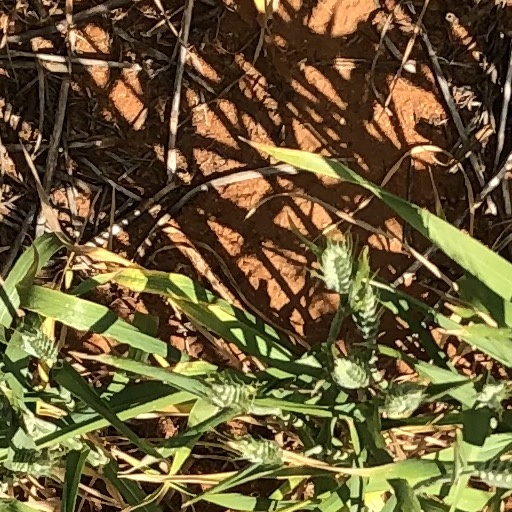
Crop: wheat